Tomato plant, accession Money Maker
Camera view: bottom (45 deg); turntable rotation: 30 degrees
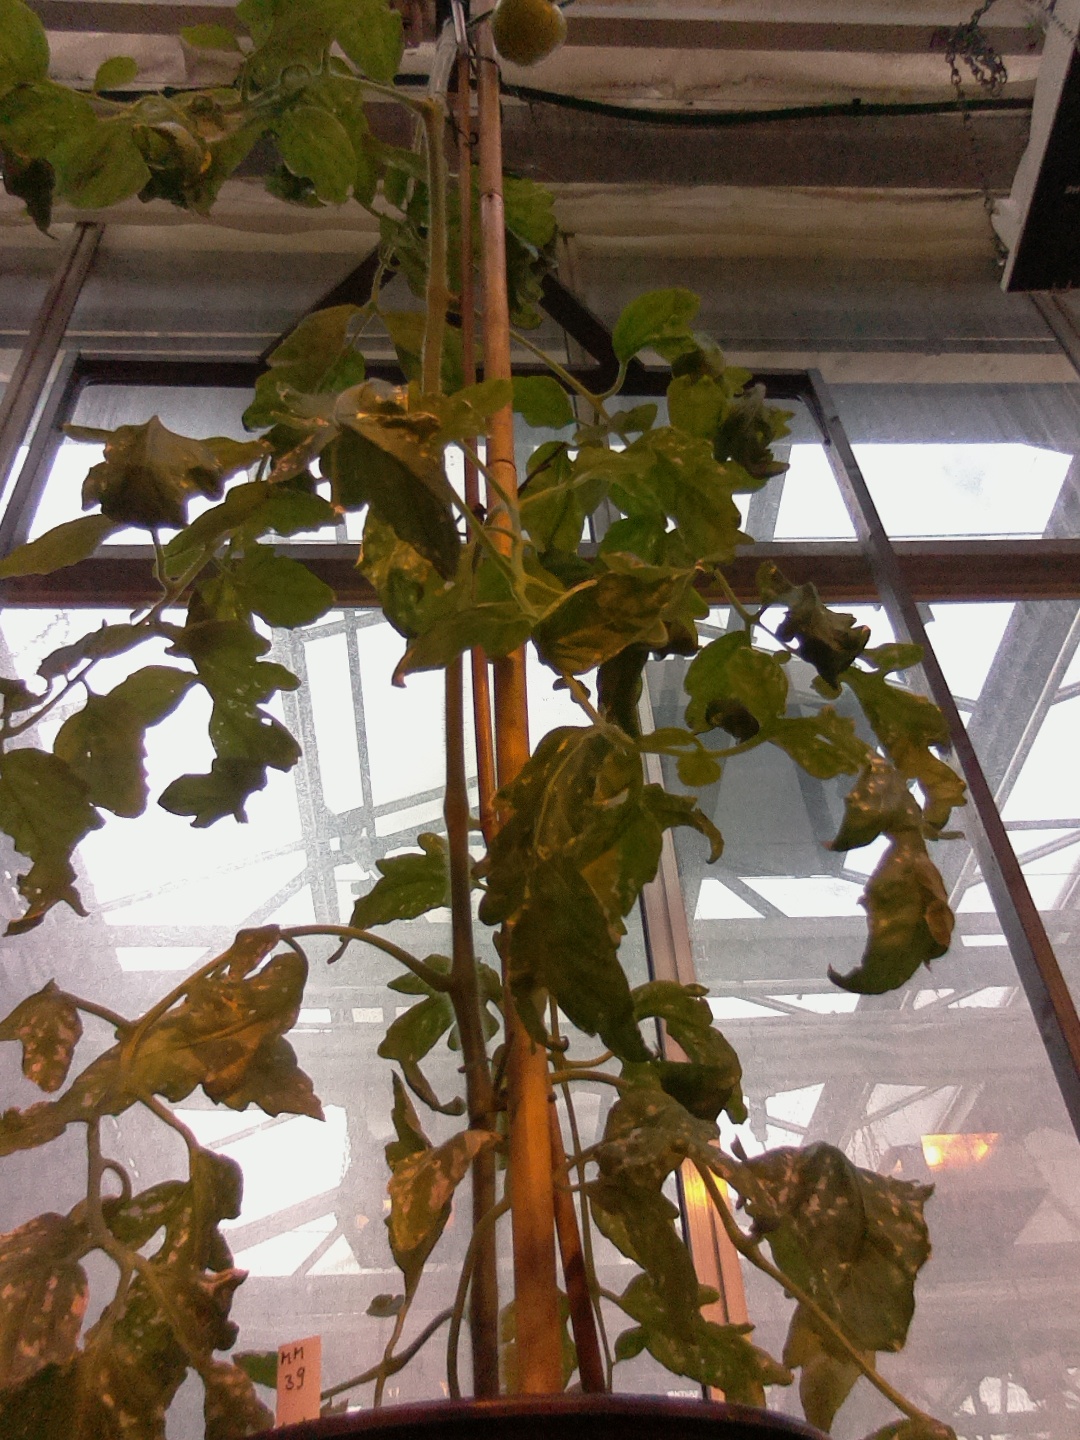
BBCH growth stage 75: 50%-60% of final fruit size